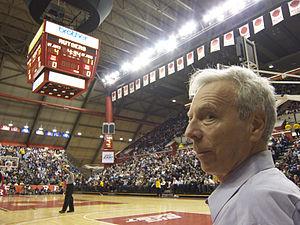
Marc Levin est un réalisateur américain, né en 1951.